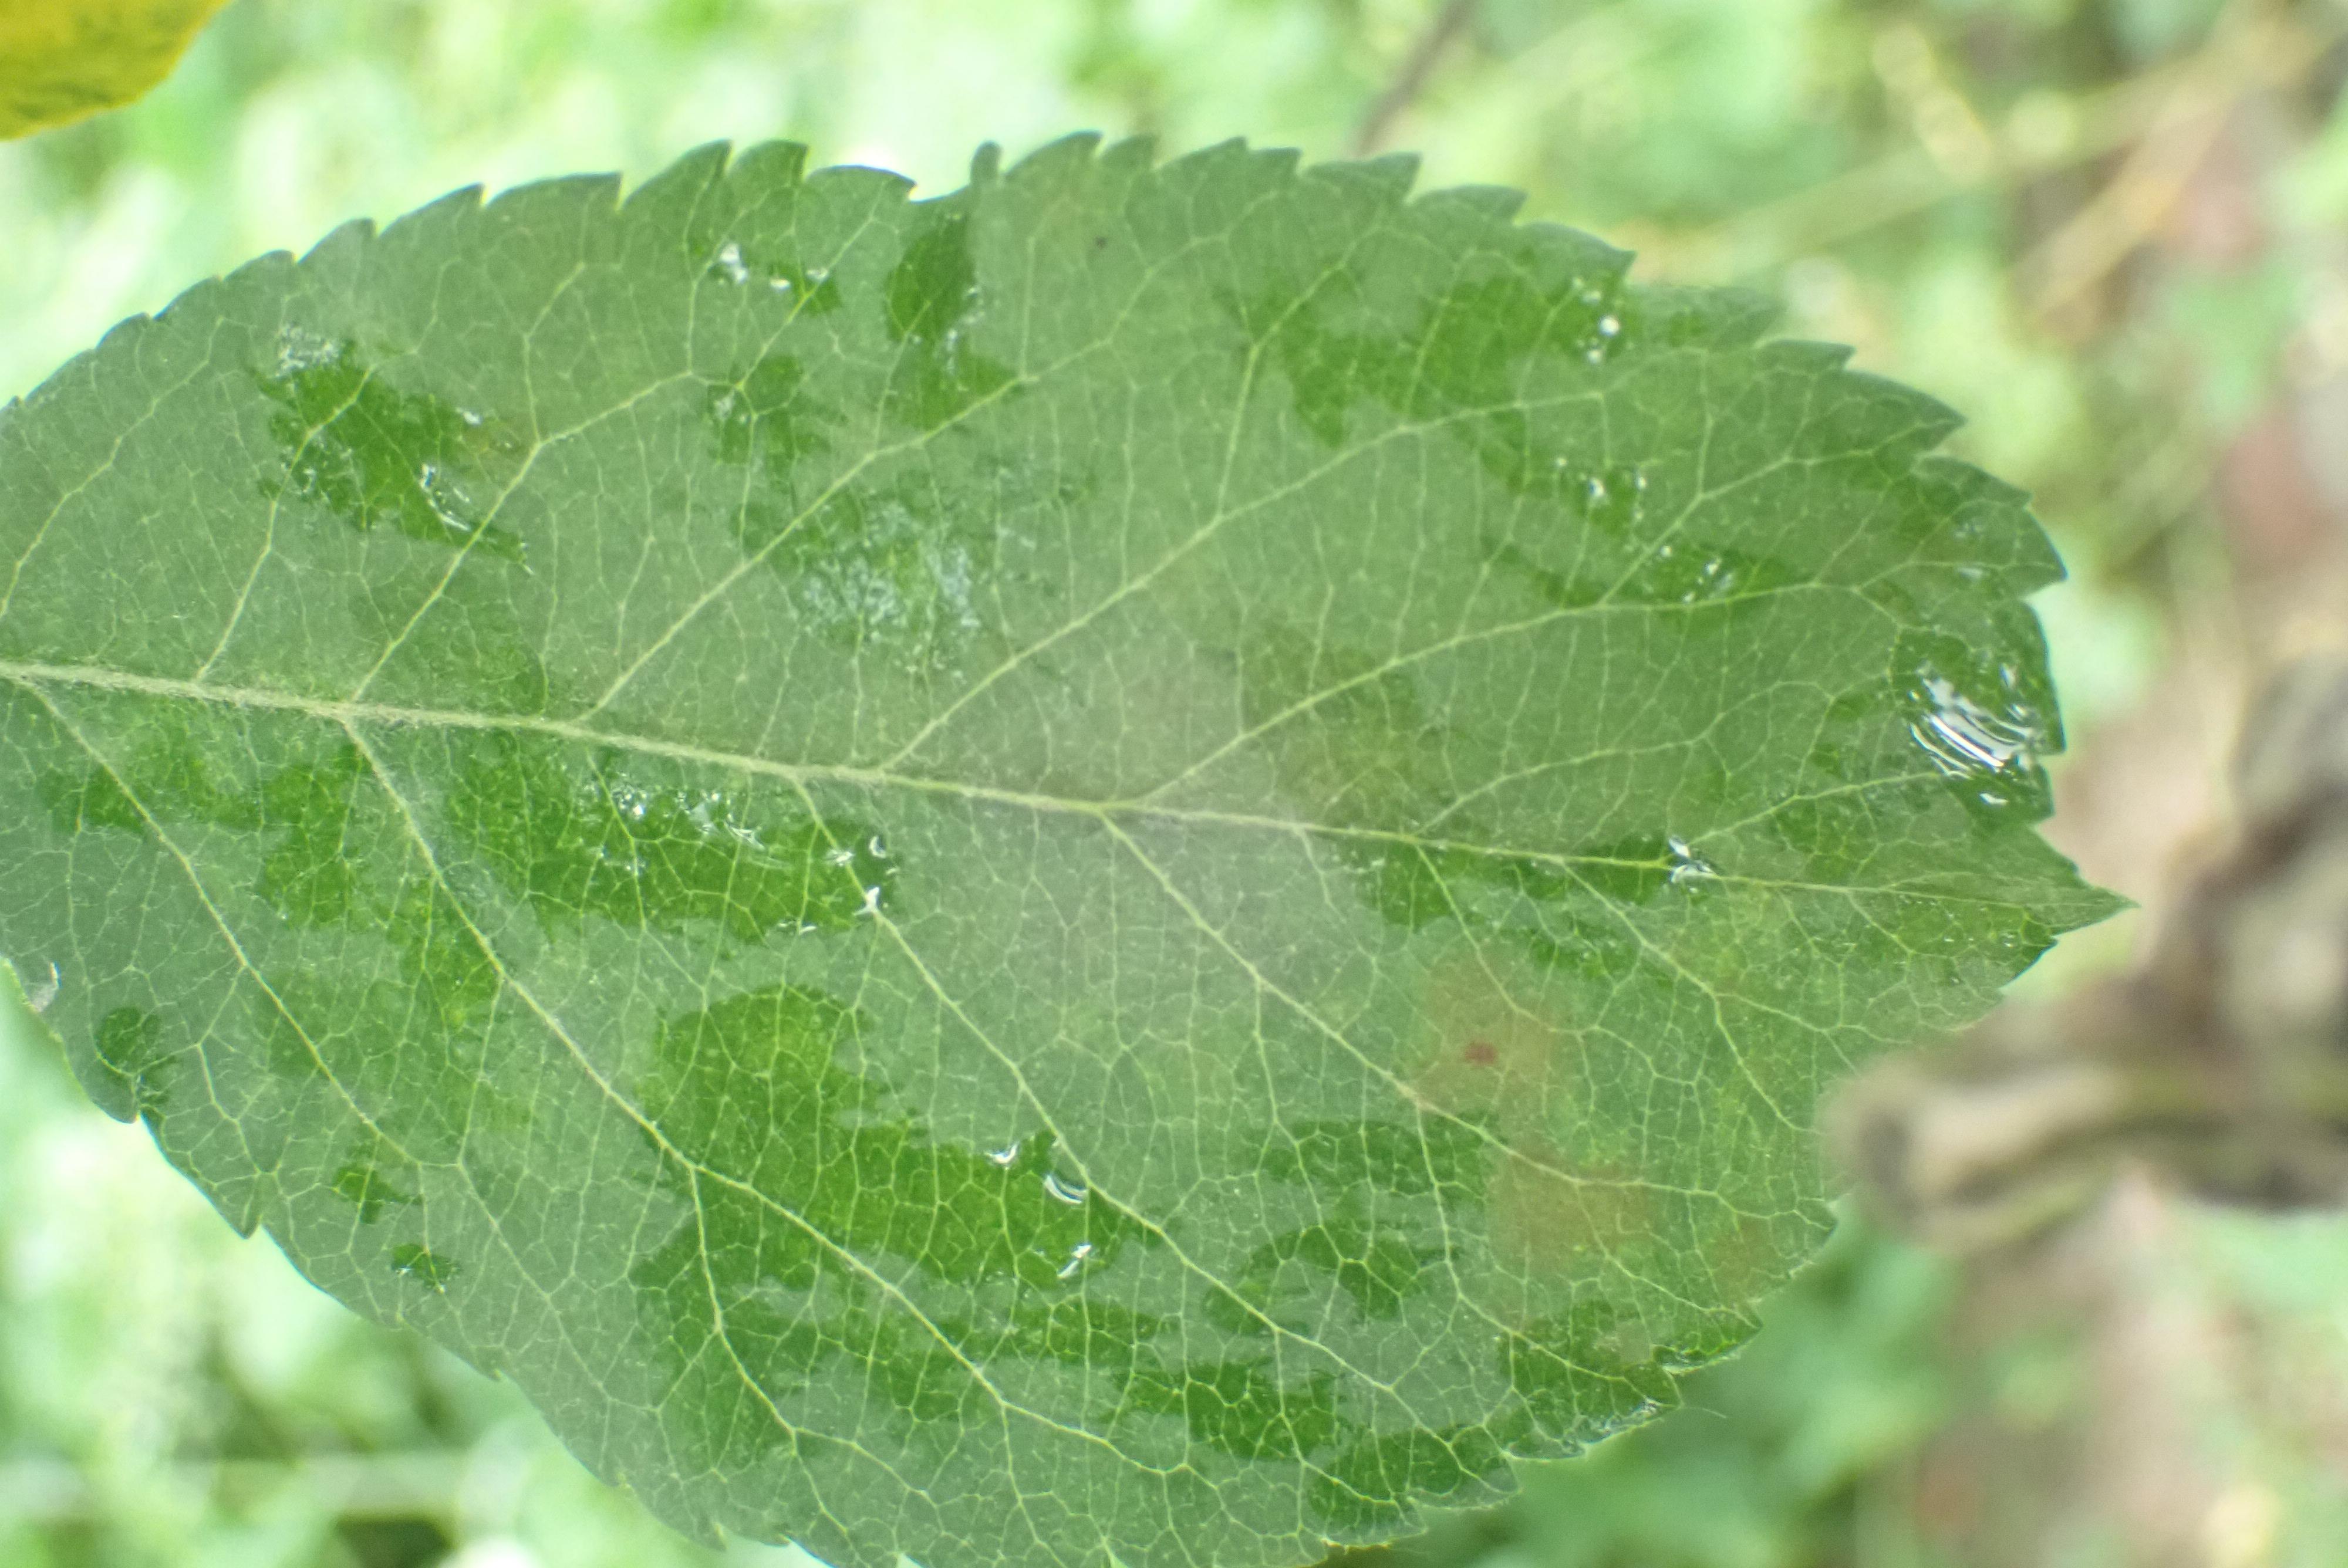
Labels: scab